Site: brandenburg
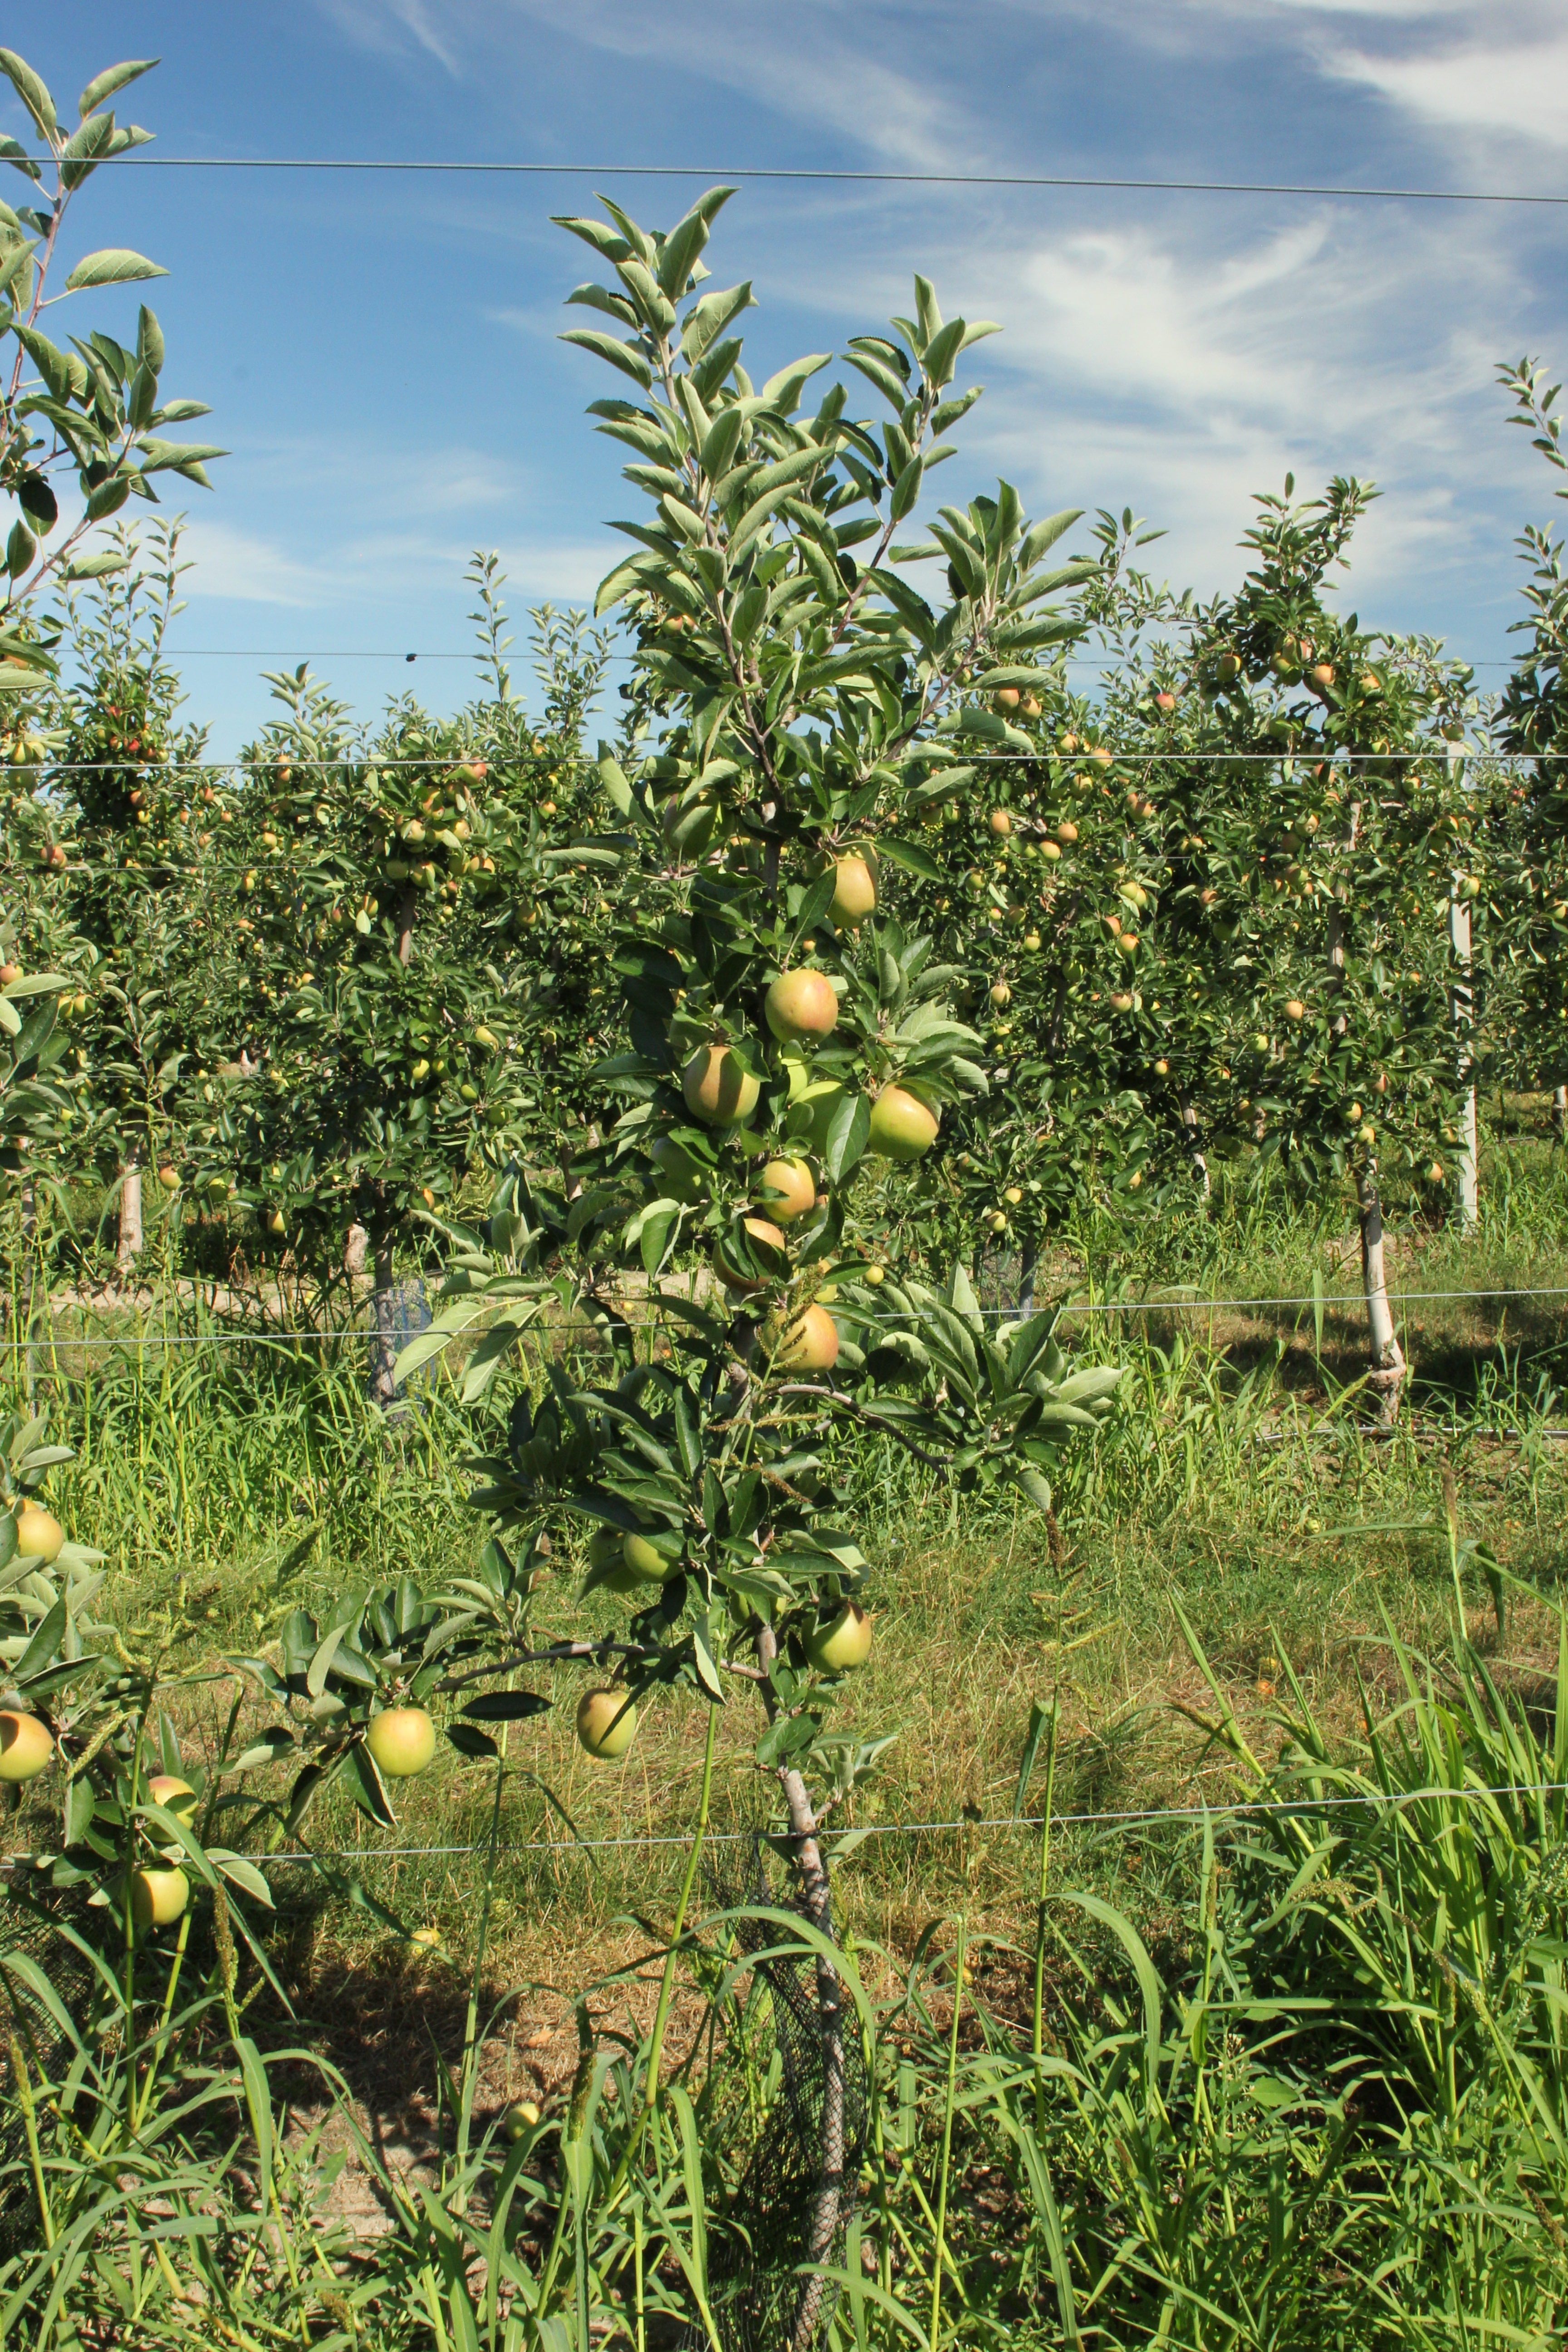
Growth stage (BBCH 77): Development of fruit